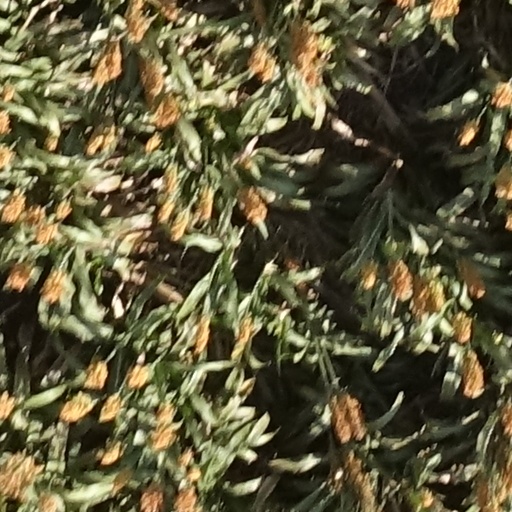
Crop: sorghum